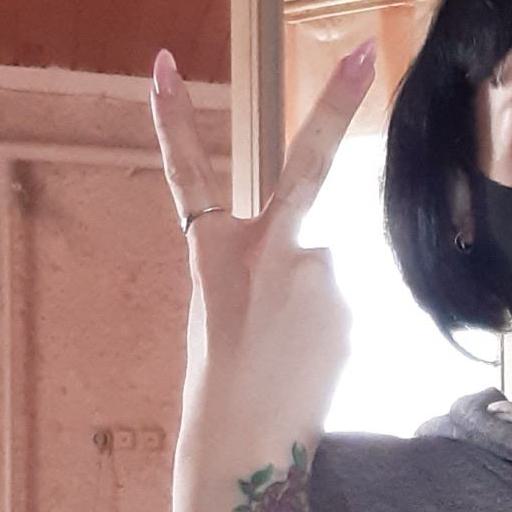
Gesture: peace_inverted